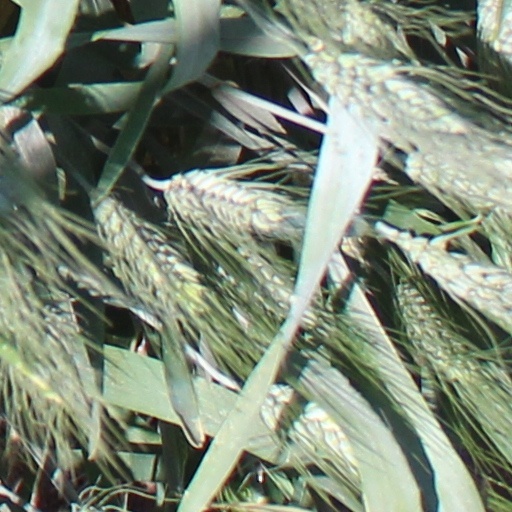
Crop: wheat